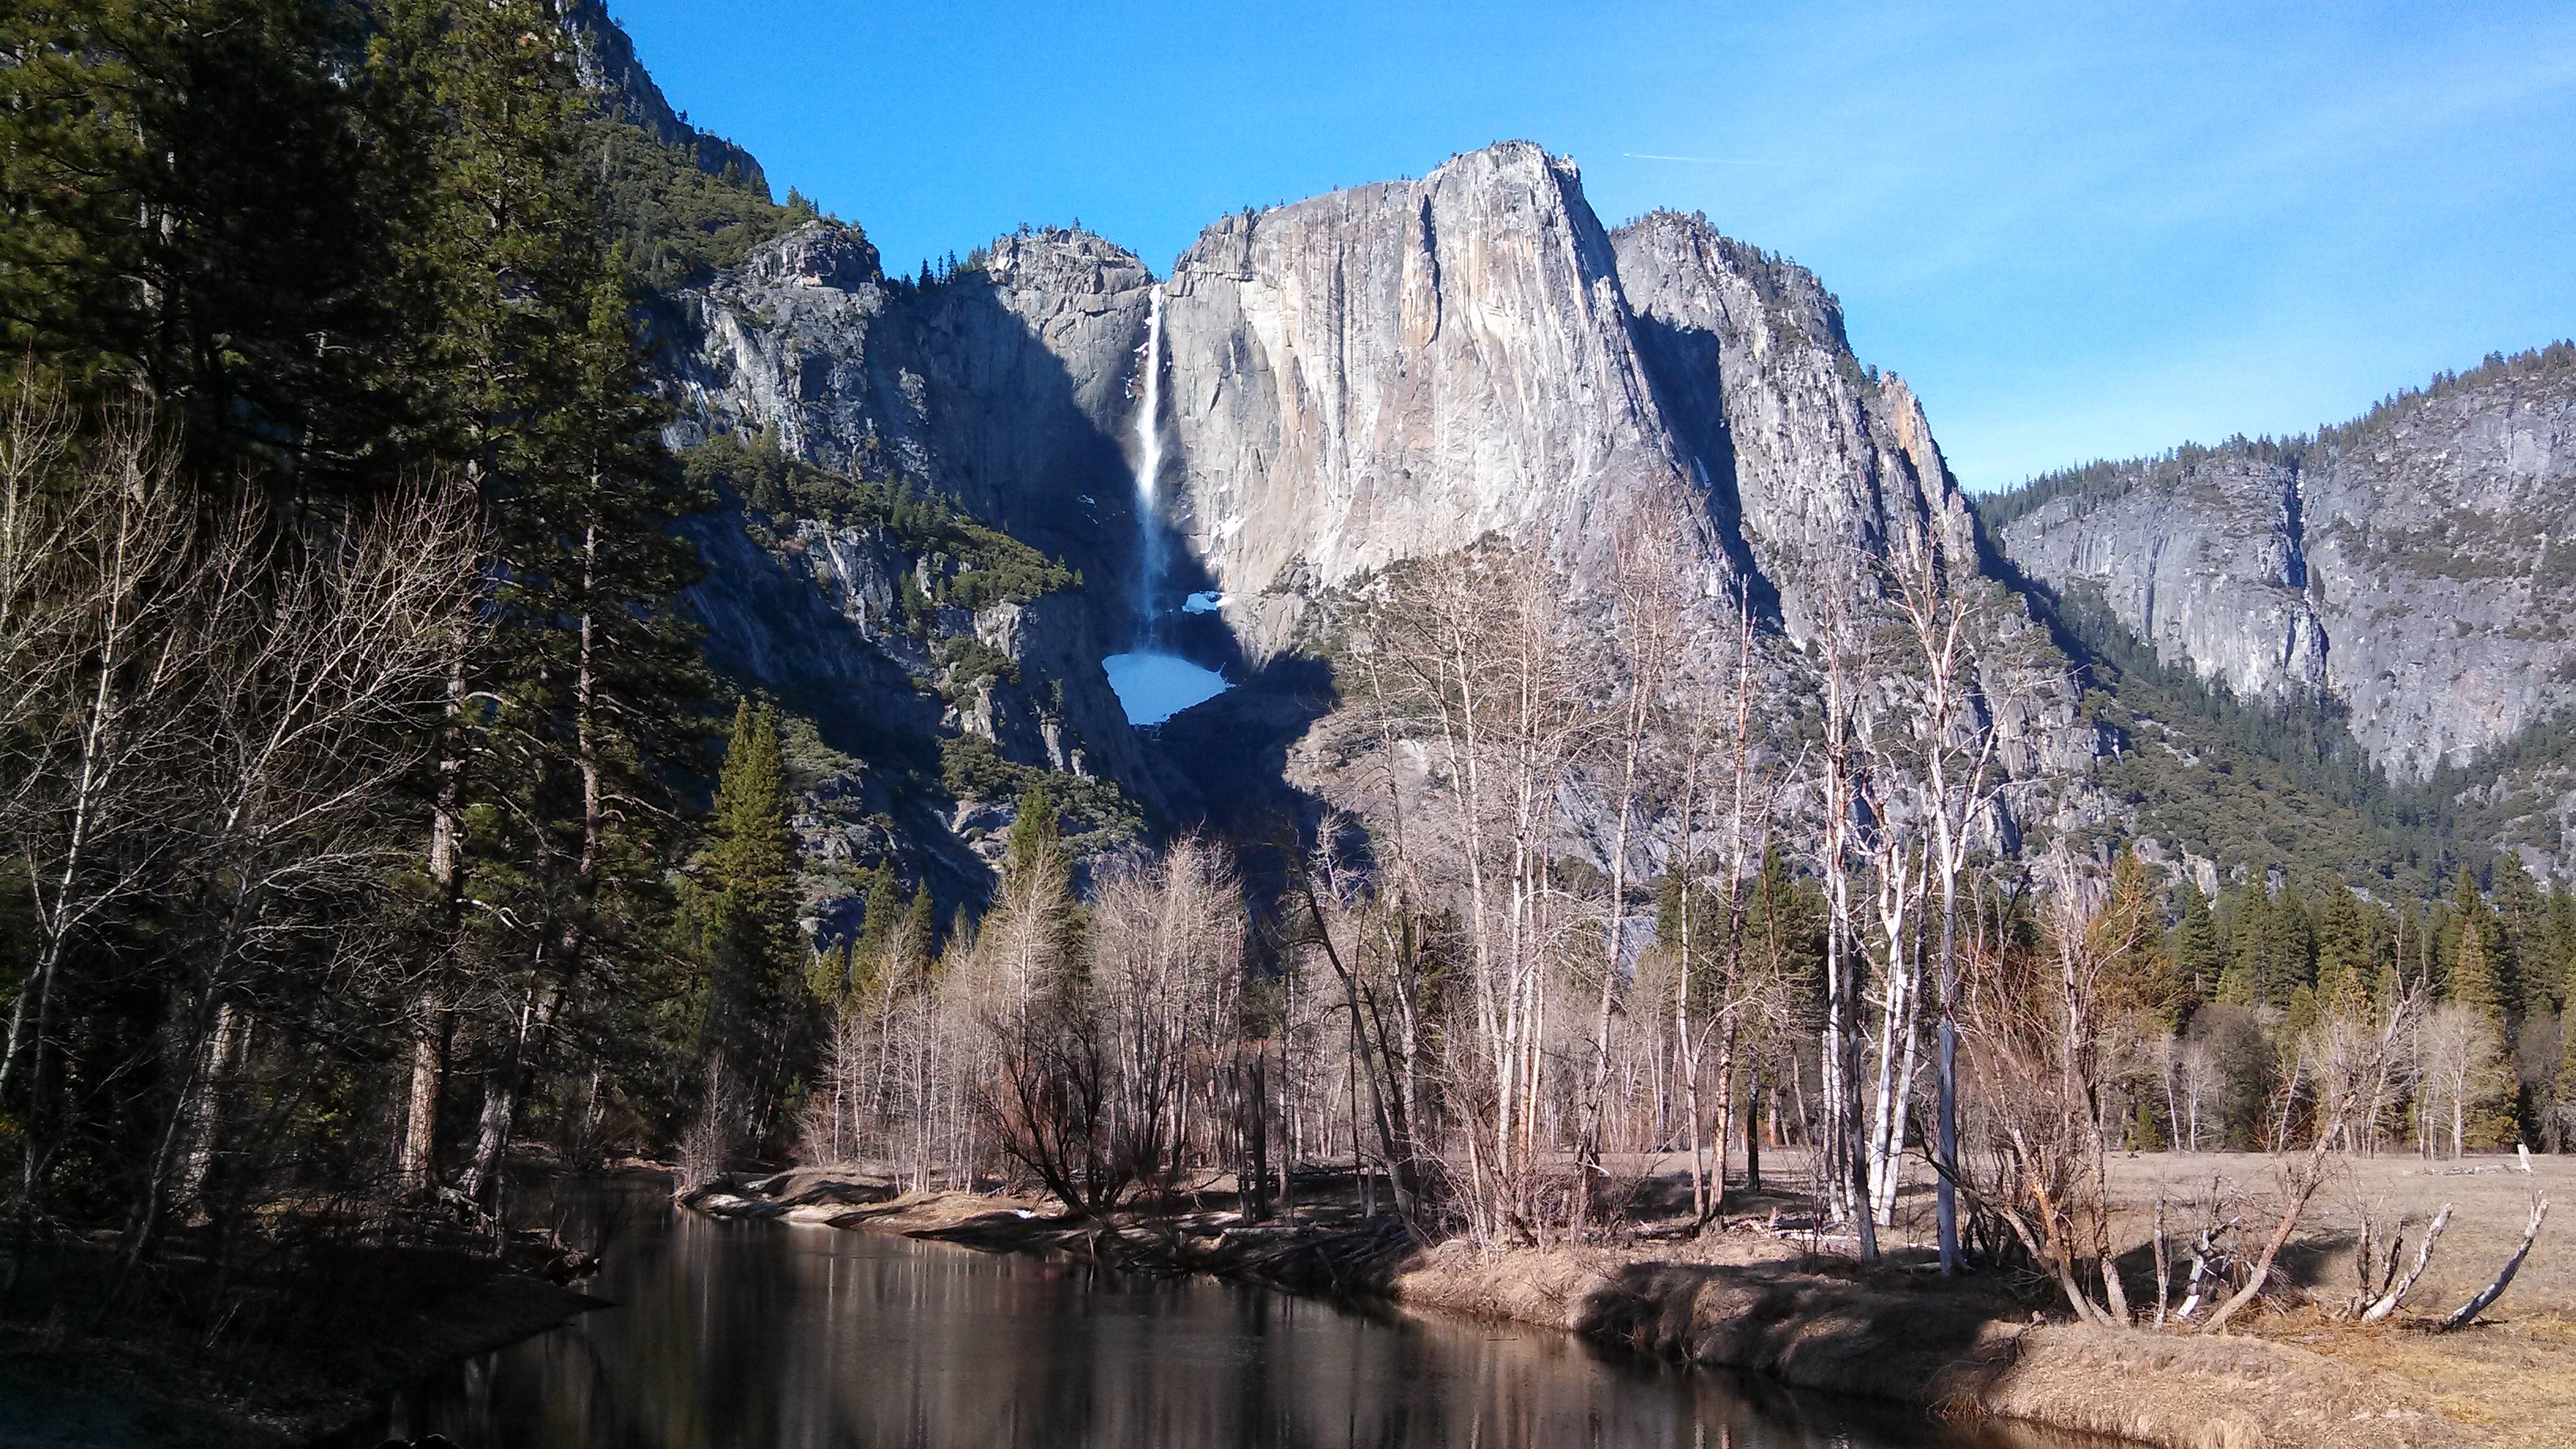
nature, rock, wilderness, mountain, lake, adventure, mountain range, yosemite, formation, scenic, park, terrain, national park, california, national, sierras, landform, geographical feature